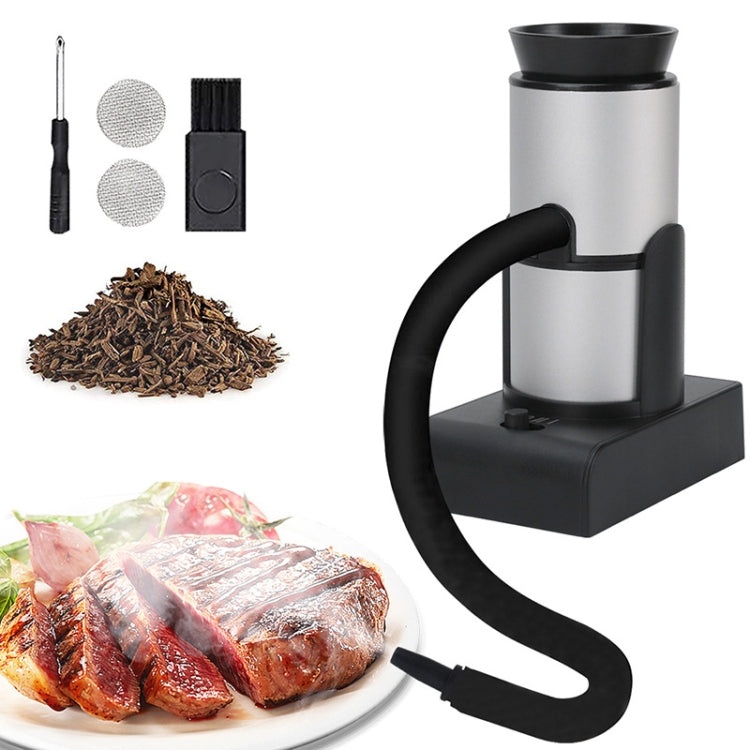
SK305B Silver Kitchen Tool Handheld Smoke Detector Household Molecular
Parameter: 1. Material: aluminum alloy, zinc alloy, plastic 2. Power supply mode: 2 x AA batteries (not included in the product) 3. About smoking: Smoking is a processing method that uses smoke from fuel that has not been completely burned to smoke food to change its taste, improve food quality and extend shelf life. It has been developed since ancient times and has been used up to now. Its rich flavor makes for a wide variety of smoked delicacies 4. Size: 90x55x122mm 5. Gross weight: 330g Features: 1. Can be assembled or disassembled without tools 2. It is easy to clean with wipe or water, but dishwasher is not recommended 3. Portable, light weight, easy to carry around, suitable for your barbecue, picnic, cooking requirements Operation: 1. Put the food in a container 2. Seal the container and insert the smoke tube 3. Put the smoke material into the smoke gun and press the power button 4. Light the smoke powder and fill the container with smoke 5. After smoking for a certain period of time, take out the pipe, seal the container, and wait for the smoke to settle to complete the smoking 6. It is recommended to wash once 2-3 times; remove the filter and clean the oil with water or alcohol Packing list: -1 x smoker -1 x wood chips -1 x hose -1 x brush -1 x screwdriver -1 x instruction manual -2 x filters Specification: Package Weight One Package Weight 0.35kgs / 0.78lb One Package Size 13cm * 10cm * 6cm / 5.12inch * 3.94inch * 2.36inch Qty per Carton 50 Carton Weight 20.00kgs / 44.09lb Carton Size 50cm * 32cm * 29cm / 19.69inch * 12.6inch * 11.42inch Loading Container 20GP: 574 cartons * 50 pcs = 28700 pcs 40HQ: 1334 cartons * 50 pcs = 66700 pcs
Brand: Zelev Beauty
Category: Home & Garden > Kitchen & Dining > Kitchen Appliances > Food Smokers